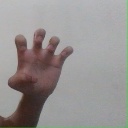
अक्षर: झ